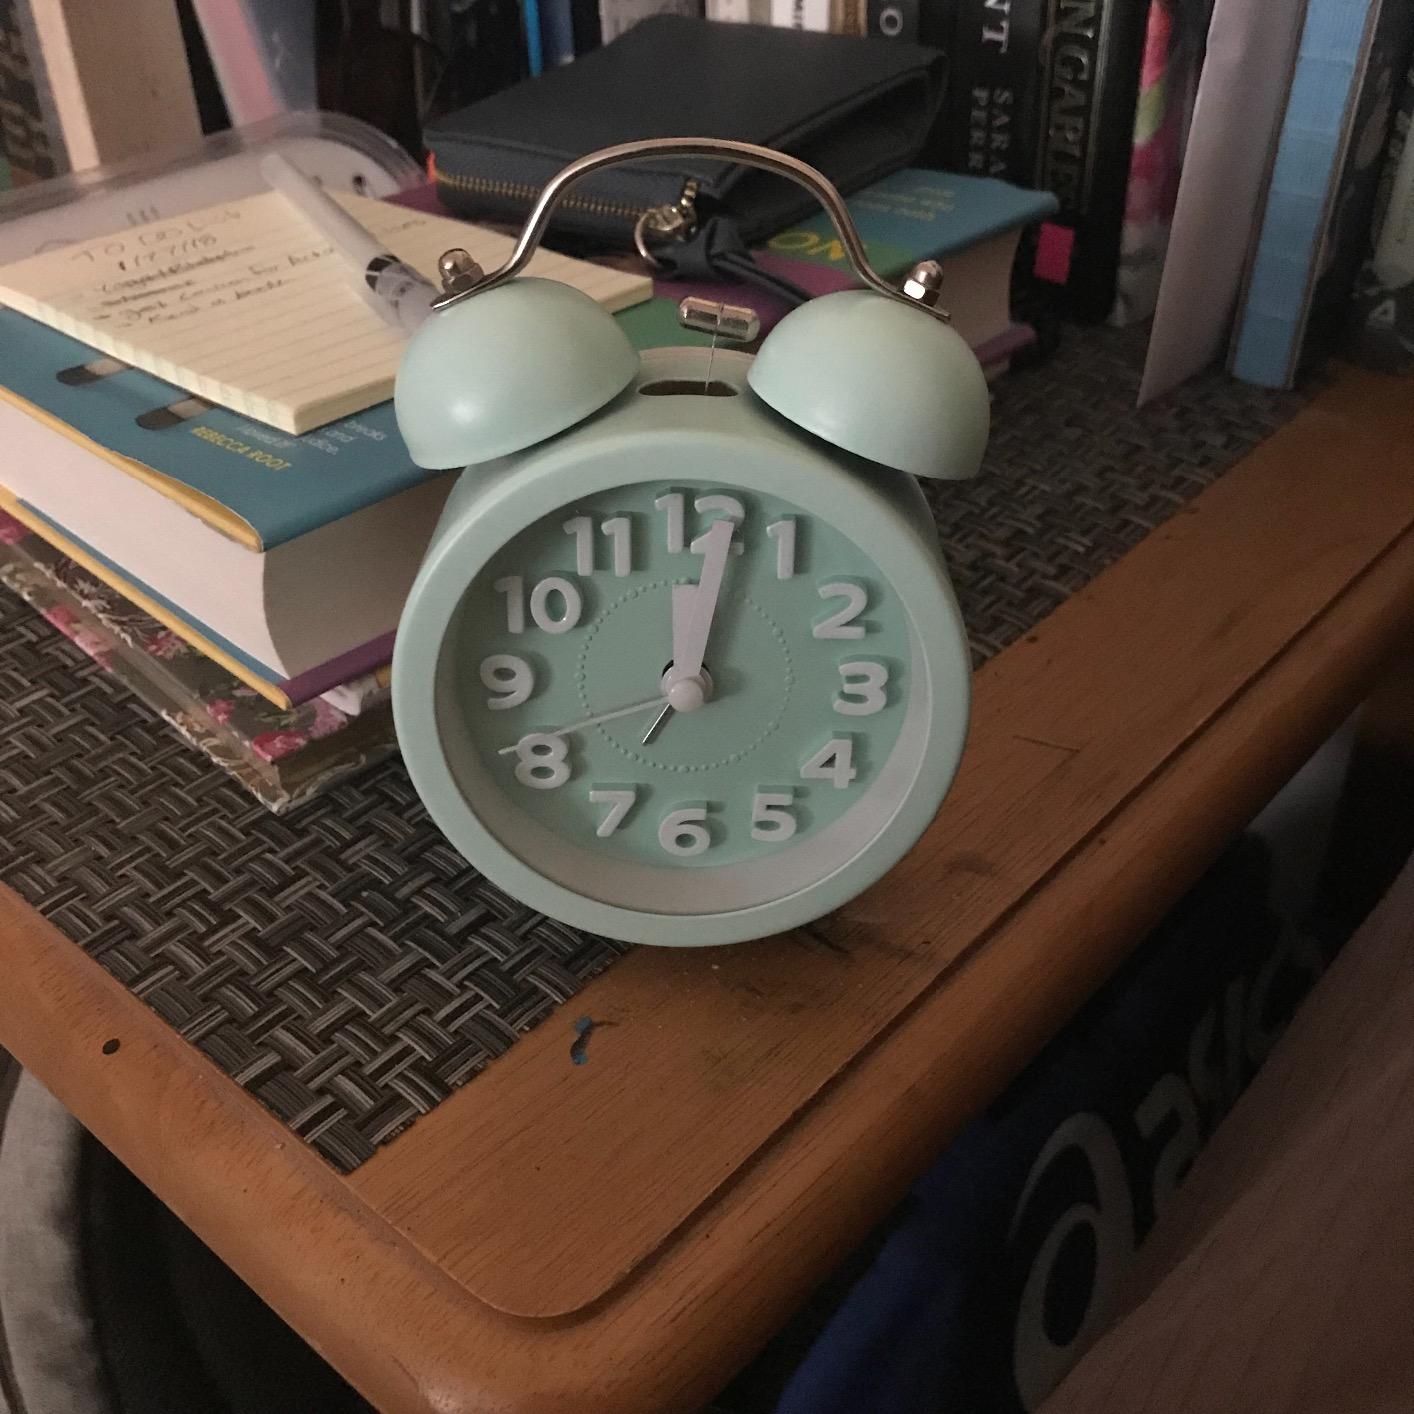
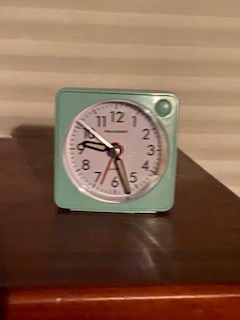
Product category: clock
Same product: no